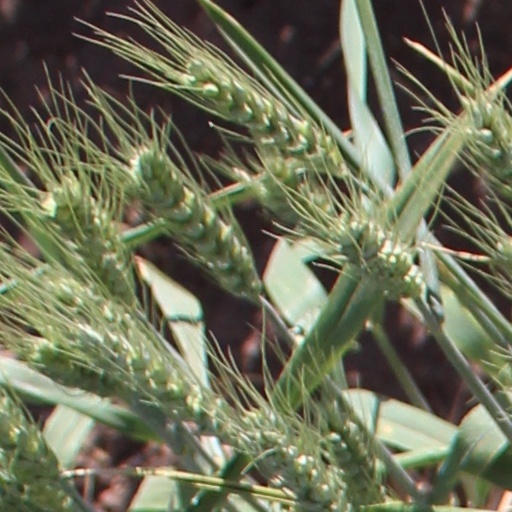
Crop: wheat